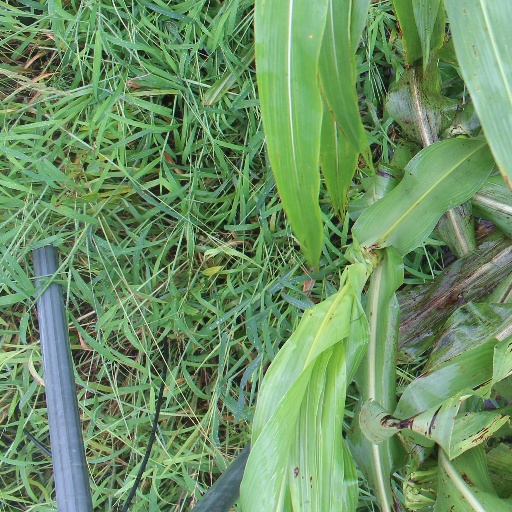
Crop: sorghum